Joshua King (footballer, born 1992)

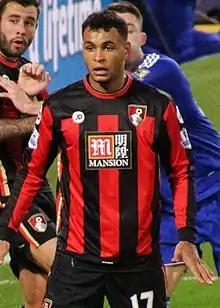
King playing for AFC Bournemouth in 2015

Joshua Christian Kojo King (born 15 January 1992) is a Norwegian professional footballer who plays as a forward or left winger for Saudi club Al-Khaleej and the Norway national team.